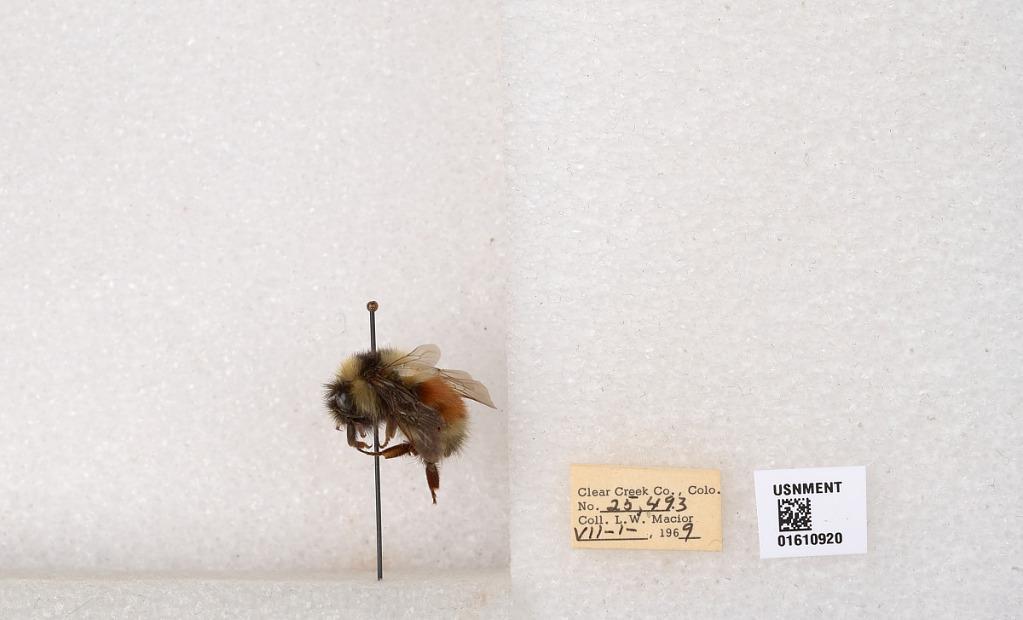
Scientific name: Bombus (Pyrobombus) sylvicola Kirby
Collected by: L. Macior
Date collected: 1969-7-1
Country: United States
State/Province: Colorado
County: Clear Creek
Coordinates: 39.6891, -105.644